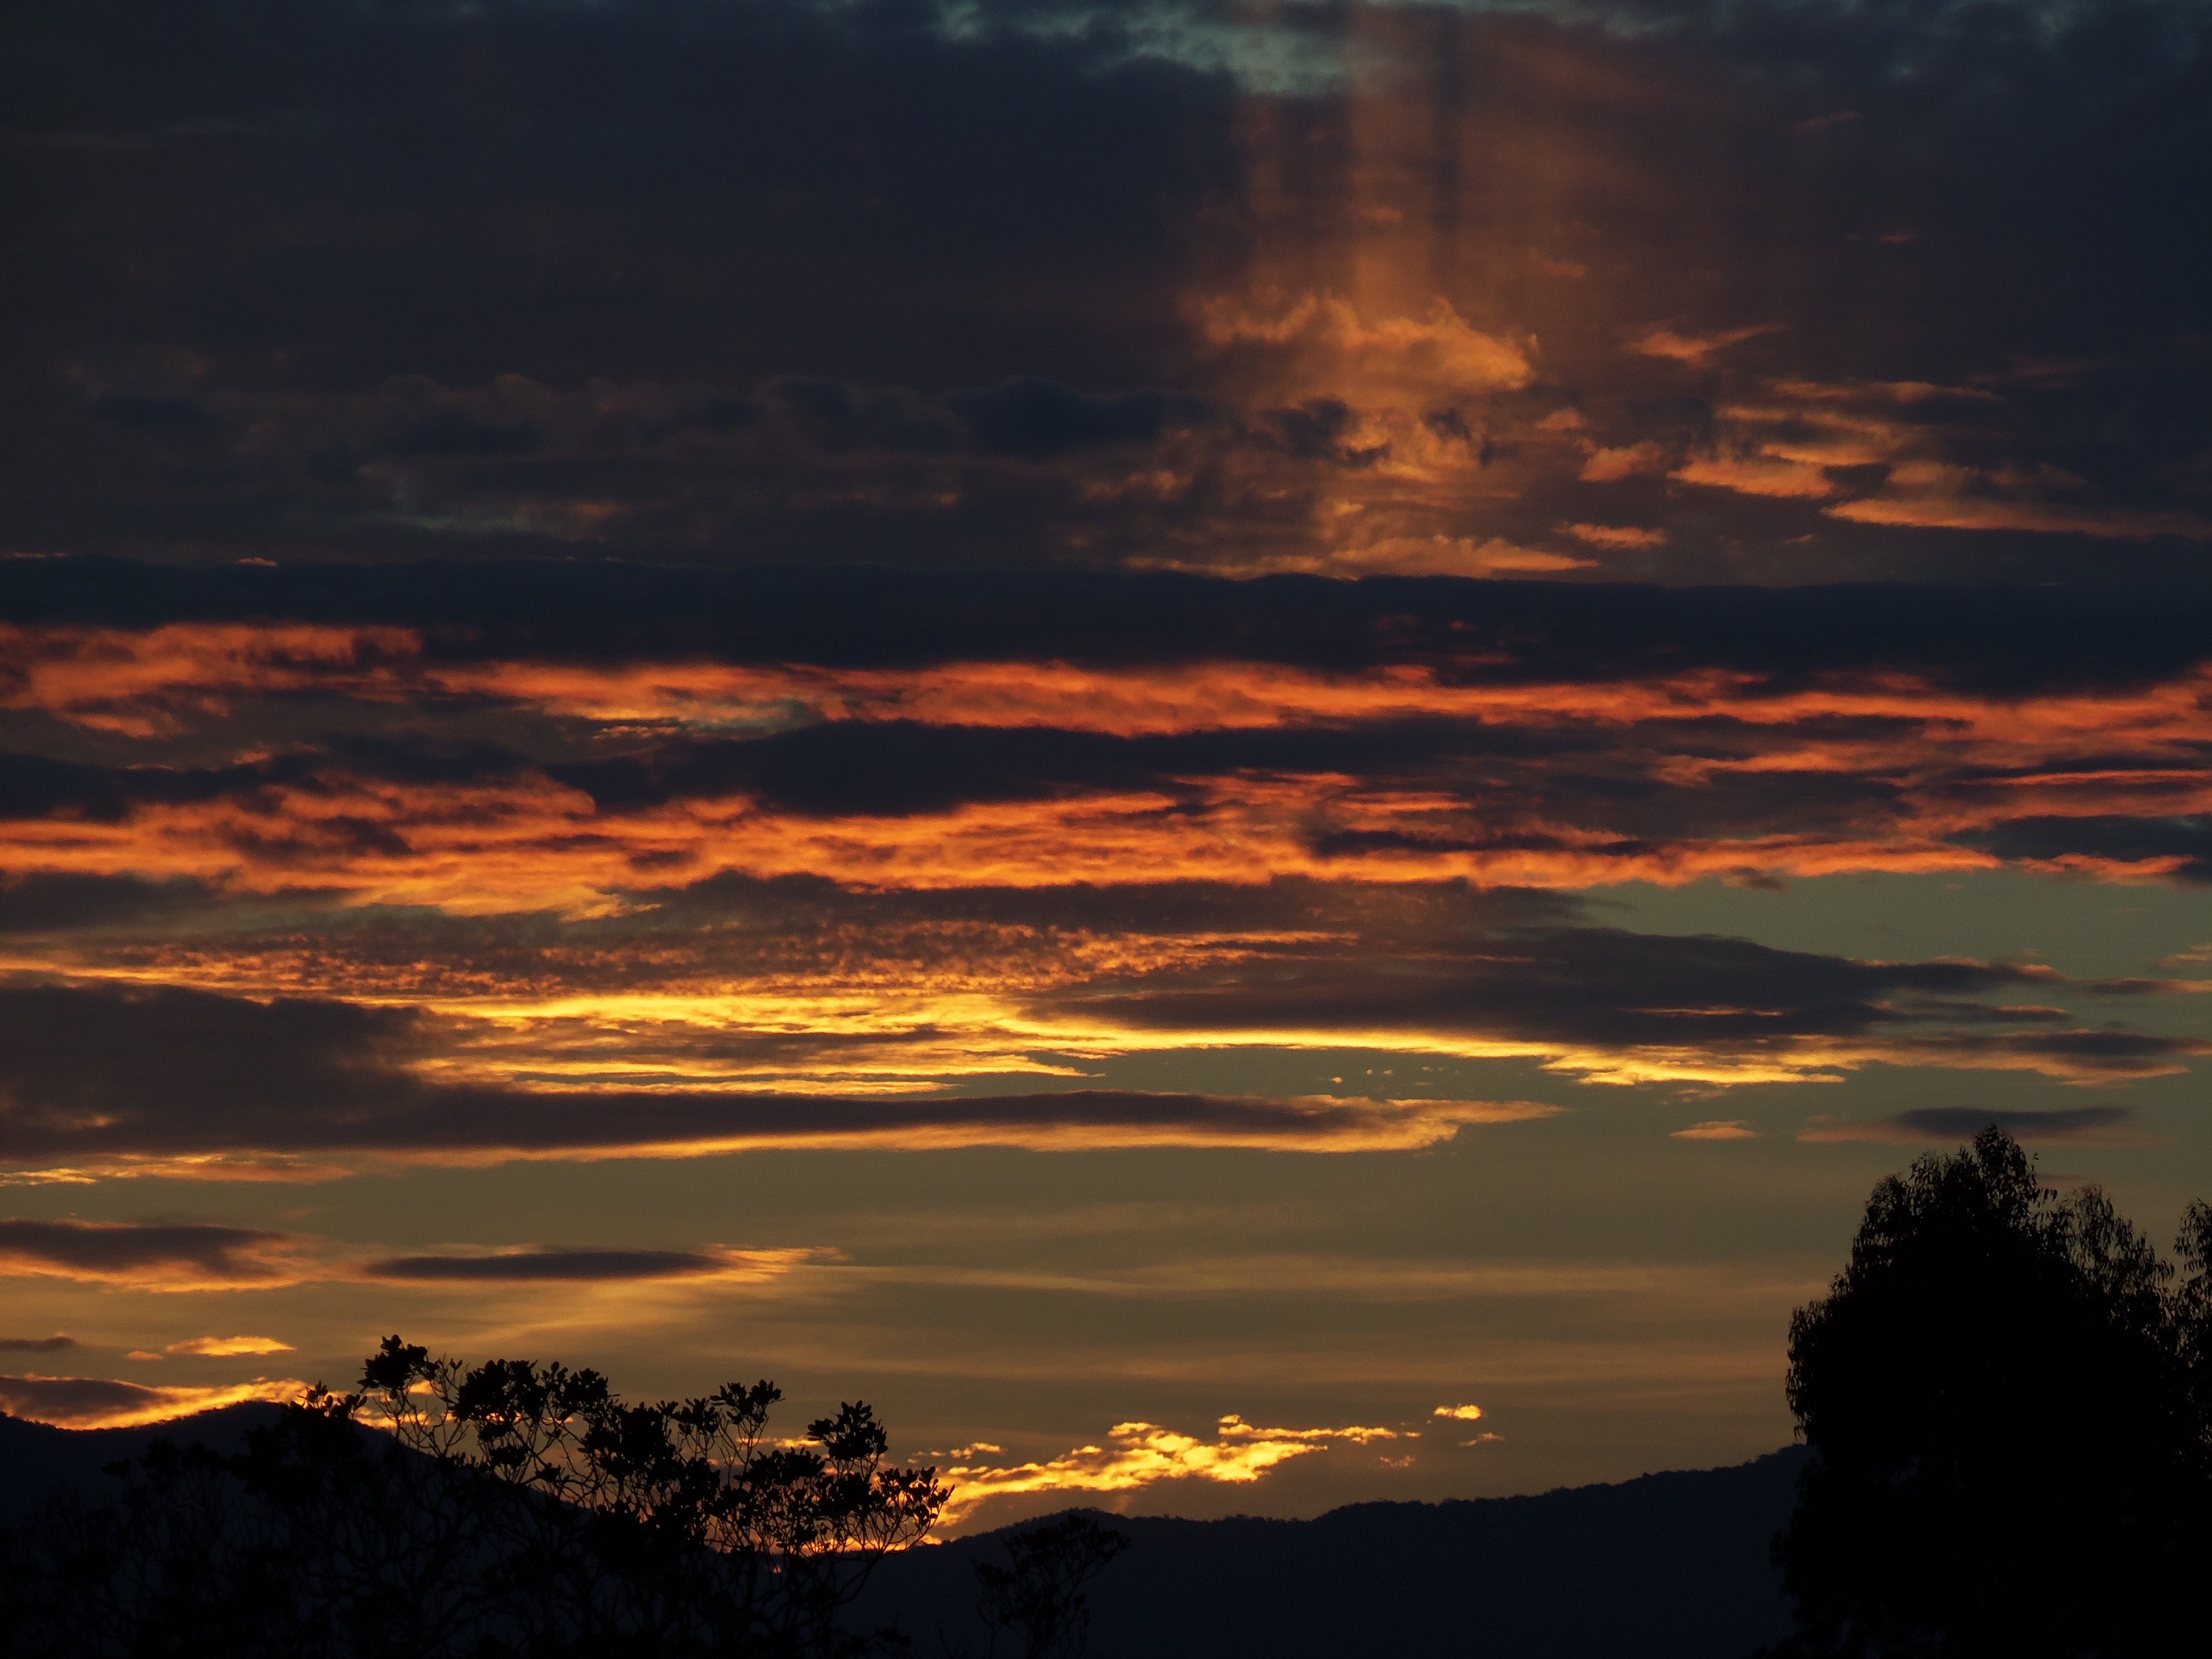
nature, horizon, cloud, sky, sun, sunrise, sunset, sunlight, morning, dawn, atmosphere, dusk, evening, afterglow, red sky at morning